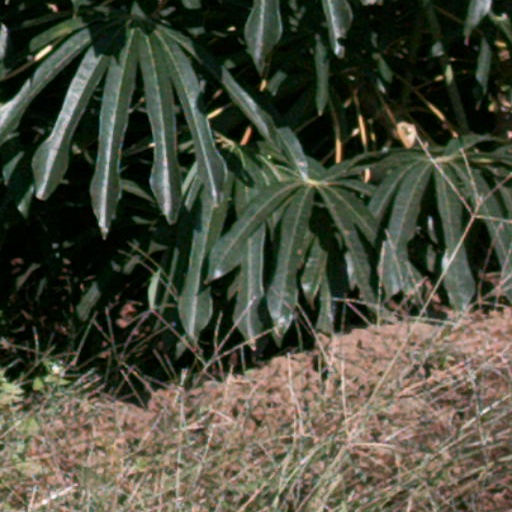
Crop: cassava